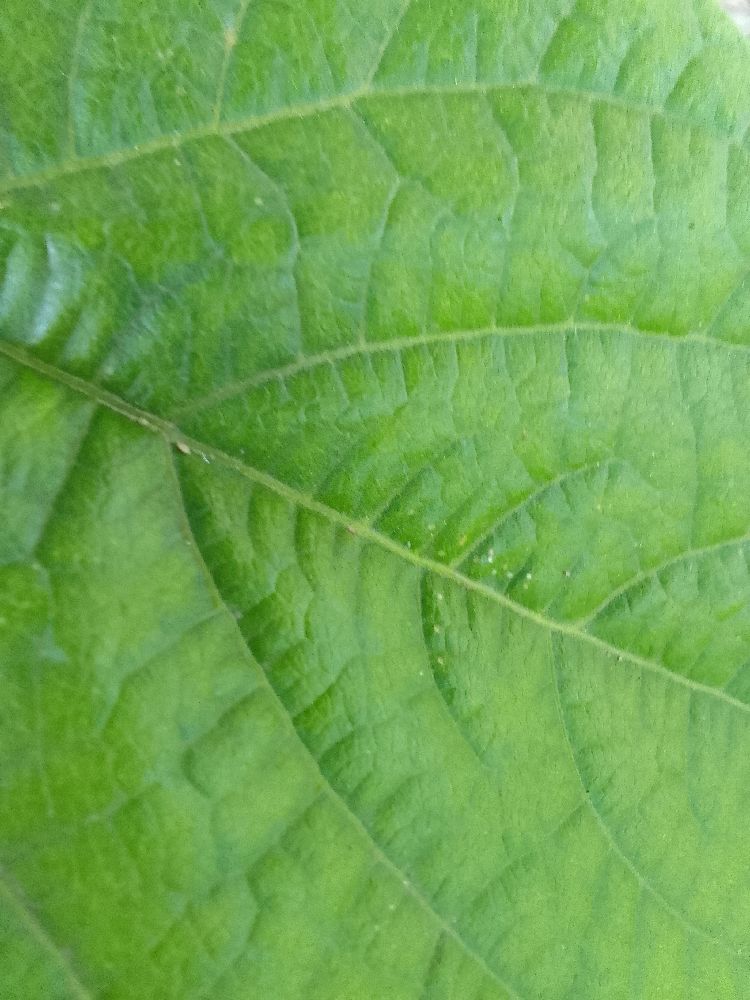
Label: healthy